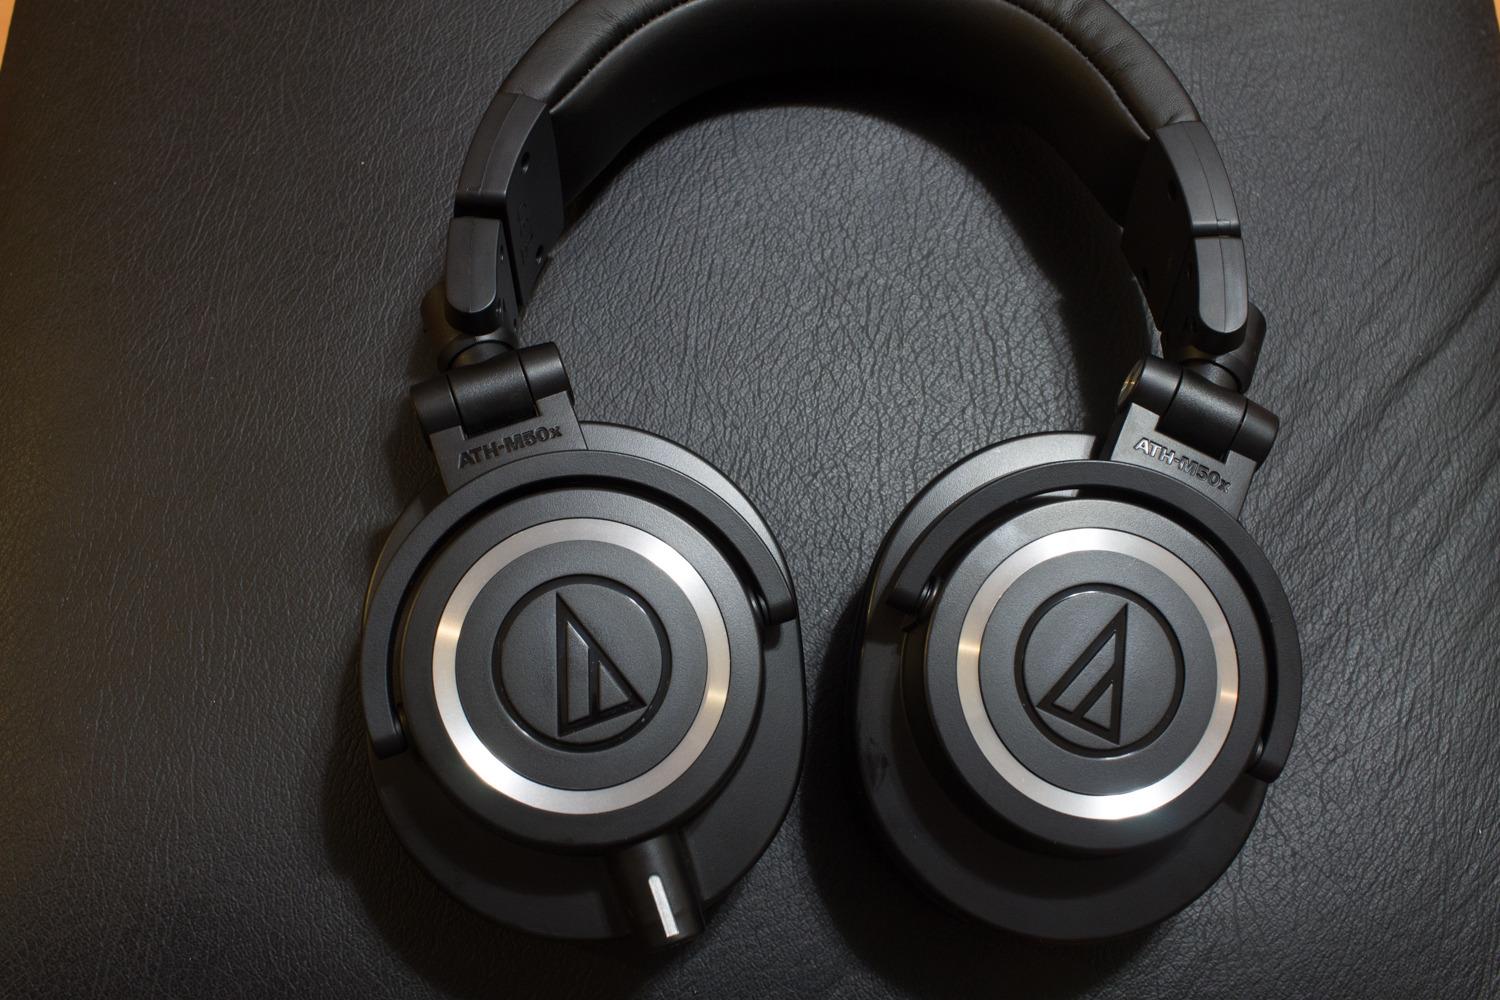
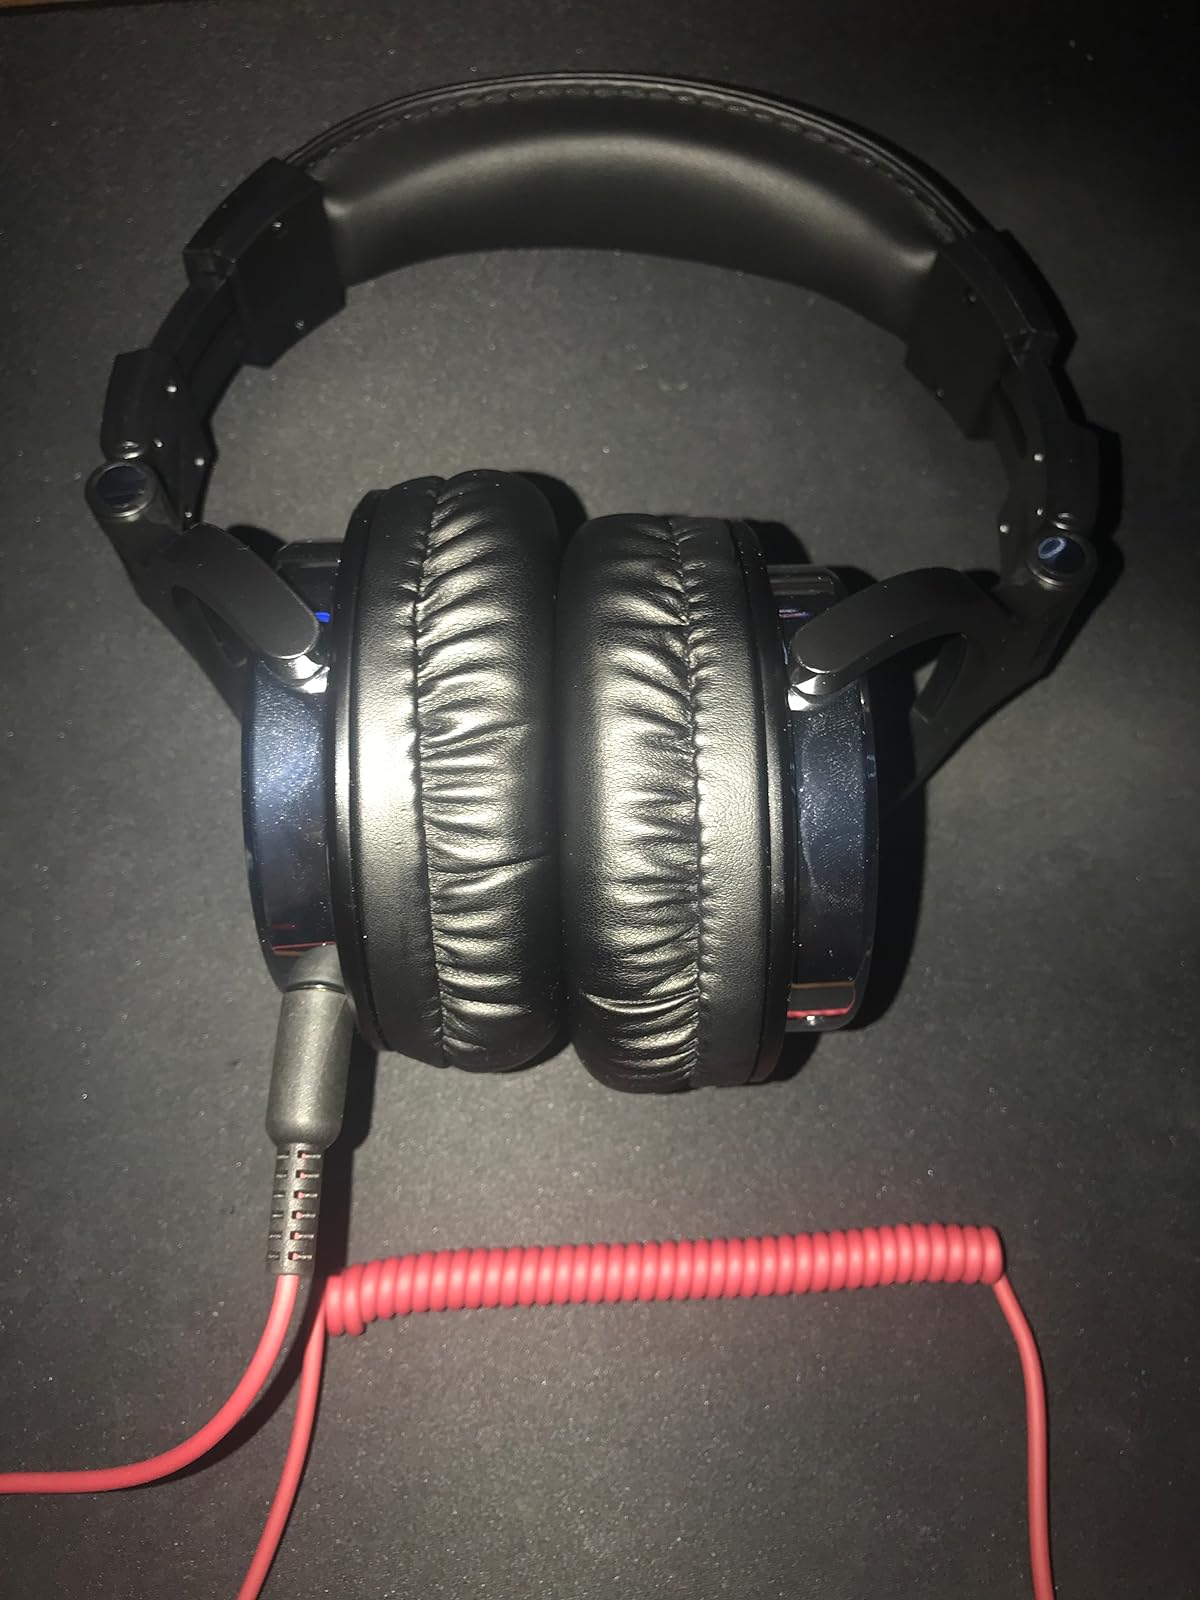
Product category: headphones
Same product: no